33rd (Western) Anti-Aircraft Brigade

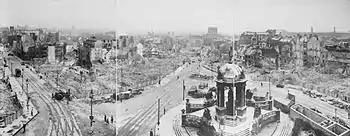
A panoramic view of bomb damage in Liverpool; Victoria Monument in foreground, the burned-out shell of the Custom House in middle distance

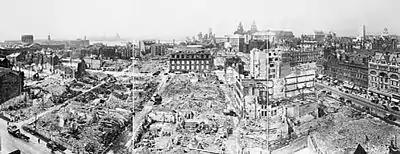
Another panoramic view, looking towards the River Mersey

During the early part of the war the brigade's searchlight regiments were transferred to other formations and were replaced by new HAA and Light Anti-Aircraft (LAA) regiments. By the end of the Battle of Britain 33 AA Bde had the following units under command: